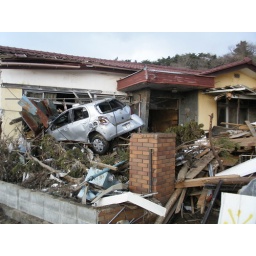
A car driven through the front window of a house in Nobiru.